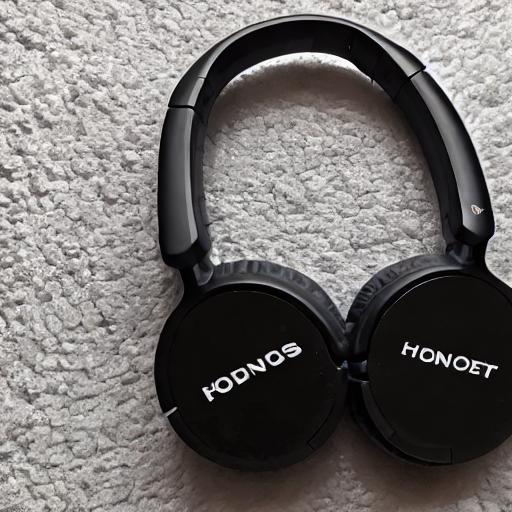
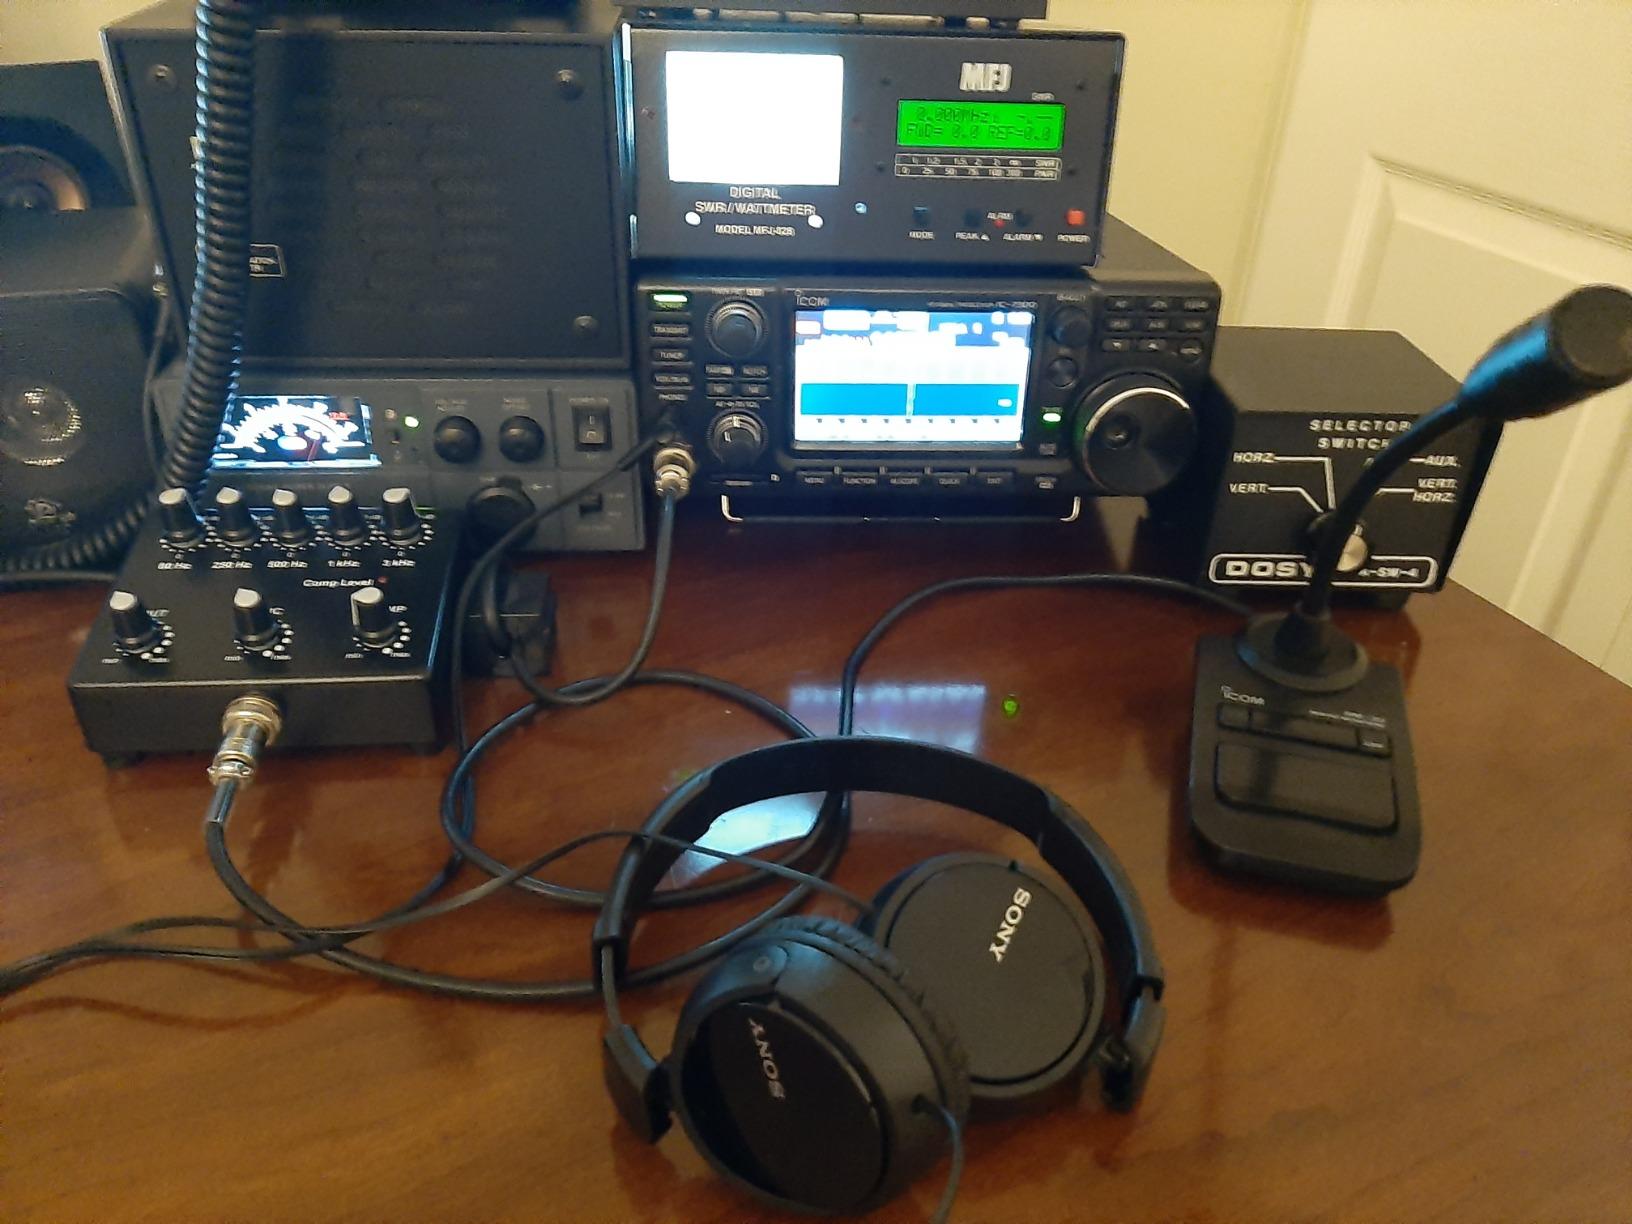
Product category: headphones
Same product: no